Mac Thornberry

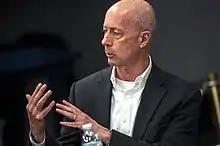
Thornberry in October 2022

Thornberry joined the CAE USA board of directors, the National Defense Industrial Association Emerging Technologies Institute advisory board, and the Potomac Institute's board of regents after retiring from government service. In October 2022, Thornberry was appointed to the Defense Innovation Board. As of October 2023, he serves on the Special Competitive Studies Project's board of advisors. In March 2024, Thornberry was appointed to the board of directors at Booz Allen Hamilton.